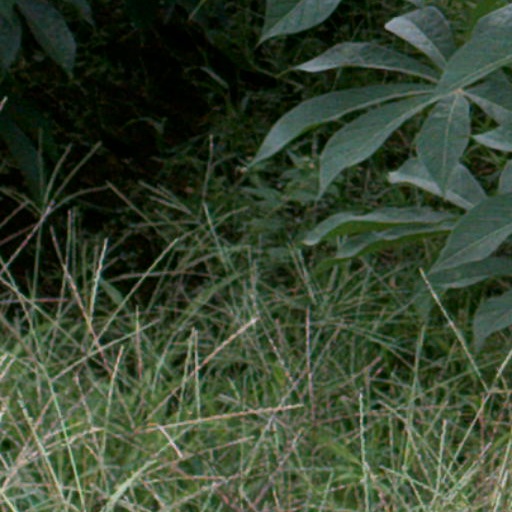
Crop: cassava